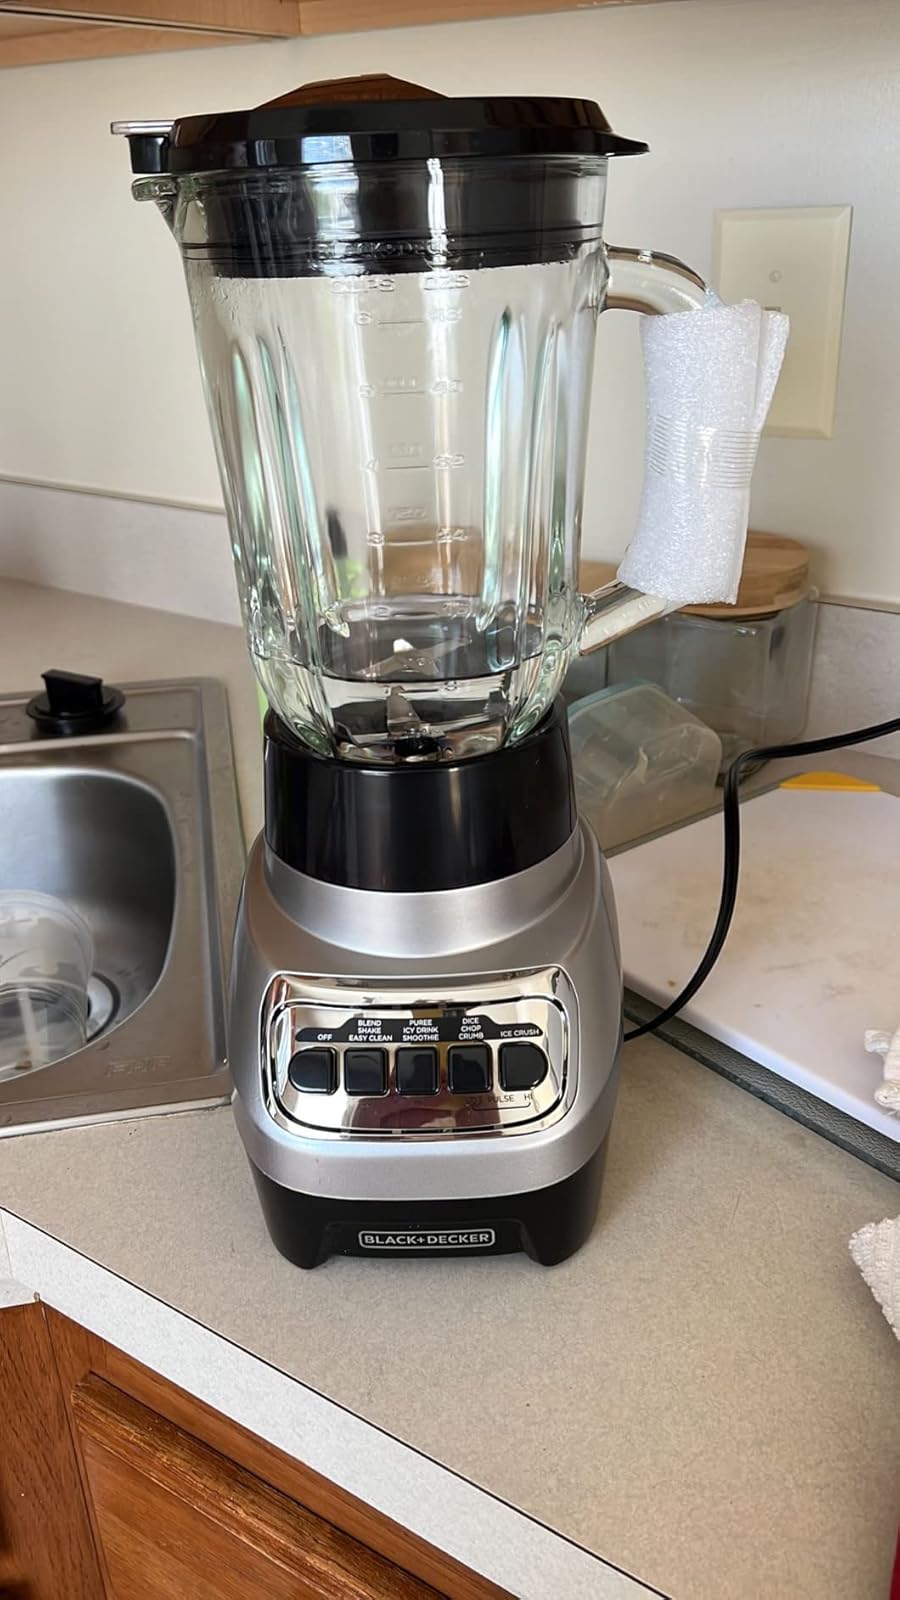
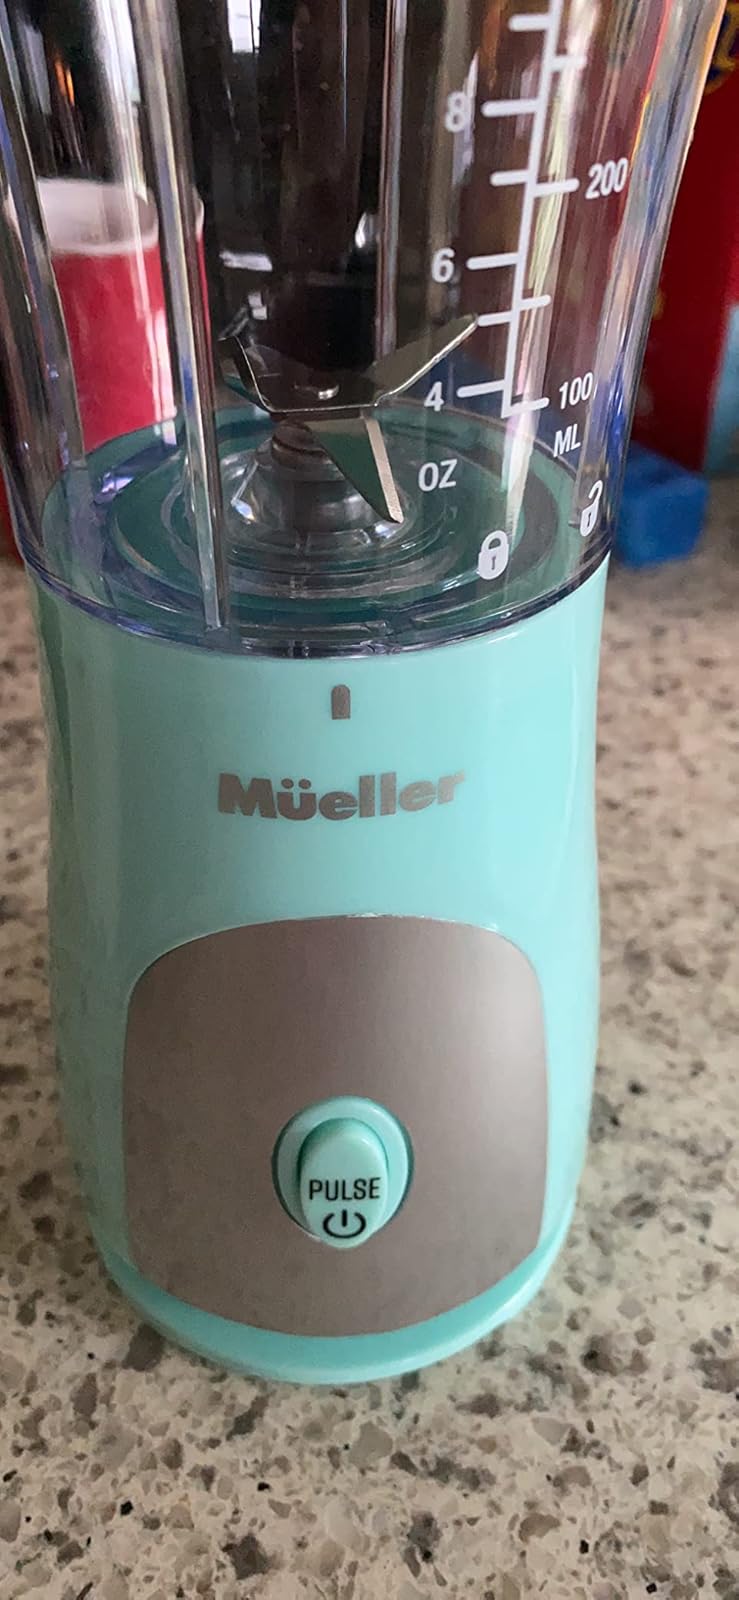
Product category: items_blender
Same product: no